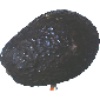
Label: Avocado ripe 1